Sign of Moe Pan Pwint

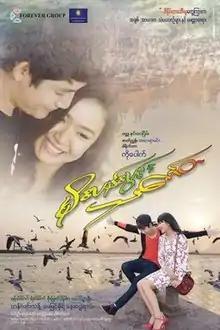
Official film poster

Sign of Moe Pan Pwint is a 2018 Burmese drama film starring Han Lin Thant, May Myint Mo and Chue Lay. The film, produced by Niyyayana Production premiered in Myanmar on September 14, 2018.